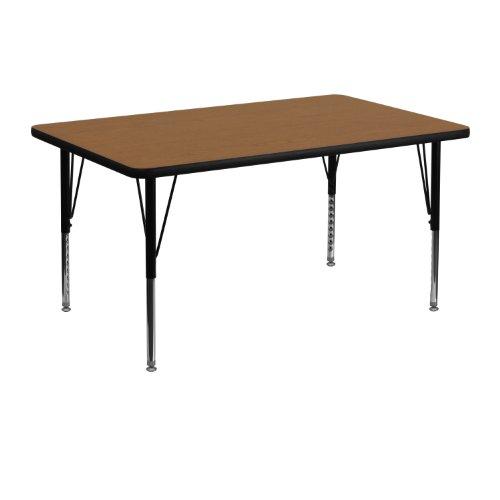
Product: Flash Furniture 30''W x 48''L Rectangular Oak Thermal Laminate Activity Table - Height Adjustable Short Legs
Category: Home & Kitchen | Furniture | Kids' Furniture | Tables & Chairs | Tables
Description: Popular Rectangular Activity Table.
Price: $268.13
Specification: ASIN:B00777WDAY|ShippingWeight:60pounds|DateFirstAvailable:February9,2012